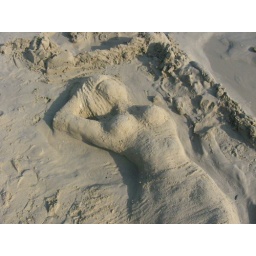
Girl/lady/ in the sand/ sand sculpture on the beach at Big Wave Bay, Hong Kong Sanyo digital camera